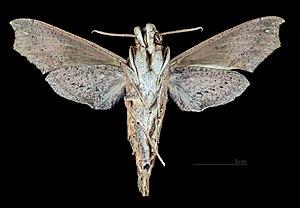
Eupanacra automedon est une espèce de lépidoptères de la famille des Sphingidae, sous-famille des Macroglossinae, tribu des Macroglossini, sous-tribu des Macroglossina et du genre Eupanacra.